Ventspils

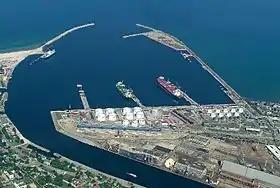
Port of Ventspils

During the Polish-Swedish War and the Great Northern War, Ventspils was destroyed, and in 1711 a plague wiped out most of the remaining inhabitants. After the Third Partition of Poland-Lithuania in 1795 Ventspils fell under the control of Russian Empire.